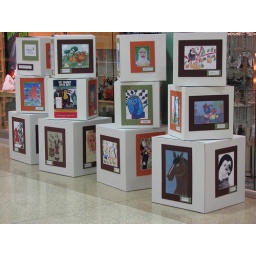
Taken in the cross road mall in Bellevue during Halloween